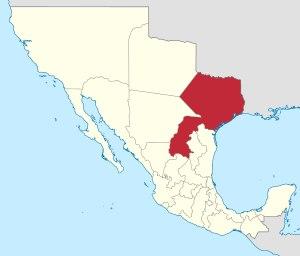
Coahuila y Texas était l'un des États de la nouvelle République fédérale du Mexique établie après la guerre d'indépendance mexicaine. Il eut d'abord pour capitale Saltillo puis Monclova. Il était divisé en trois districts : Béxar, Monclova et Río Grande Saltillo.